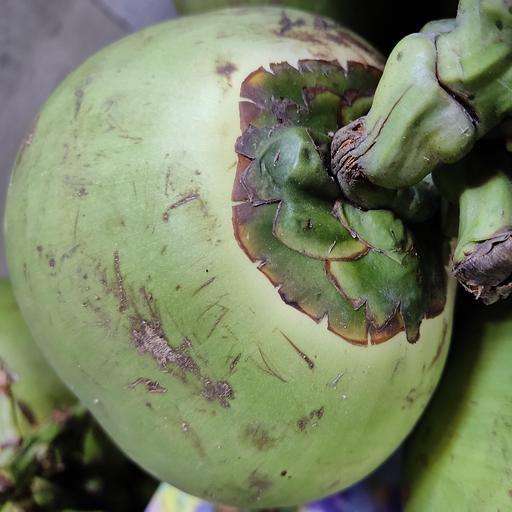
Crop type: Green Coconut